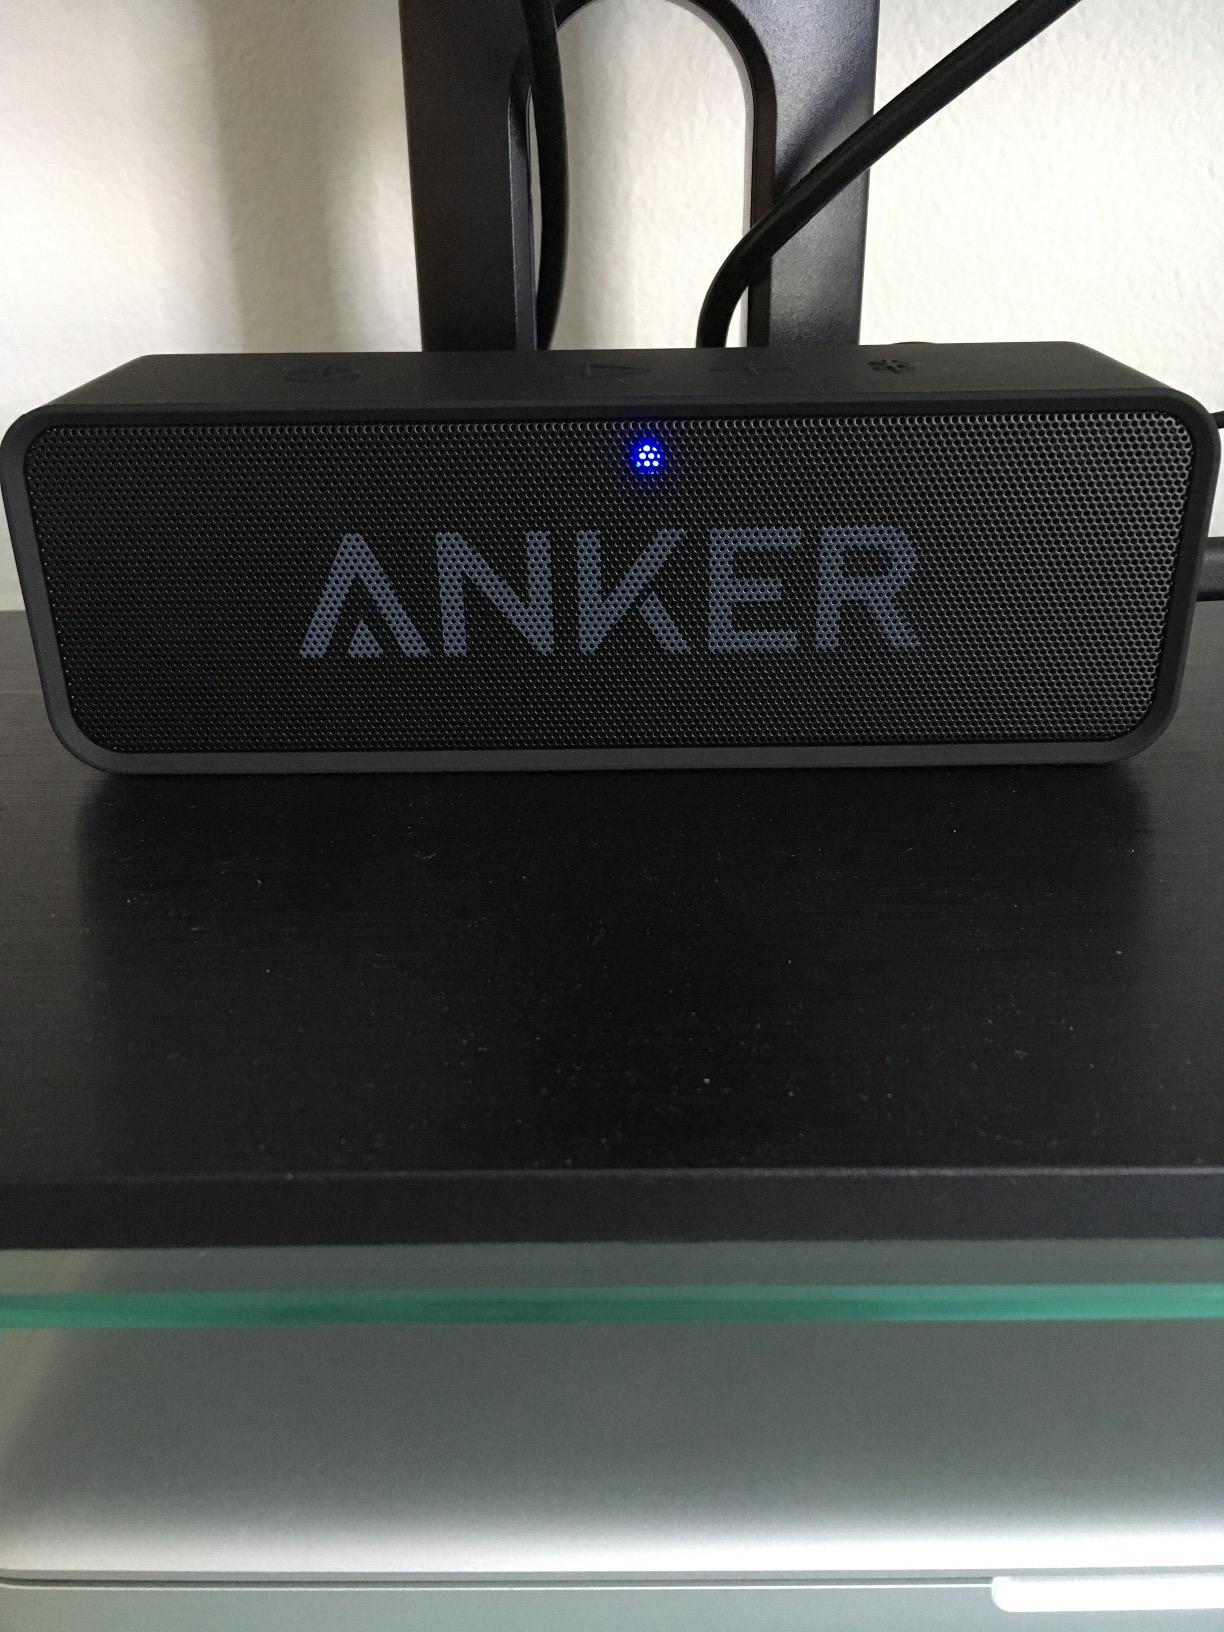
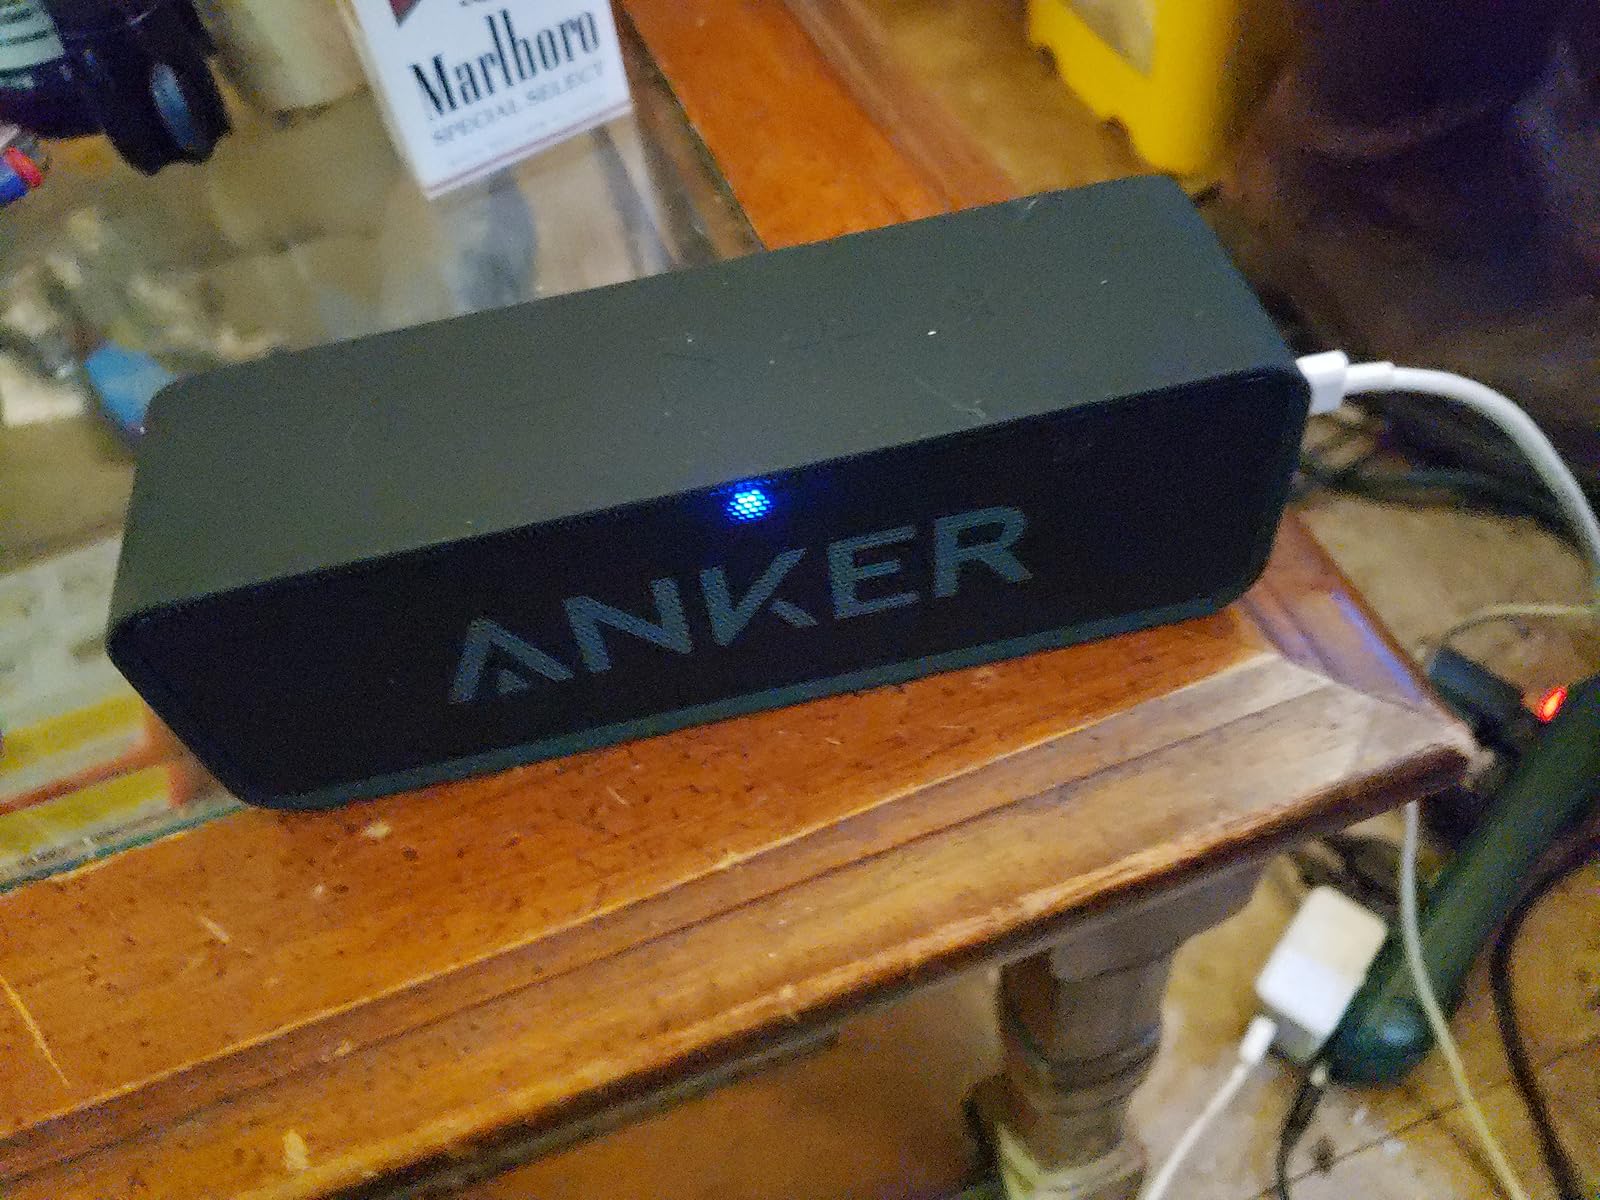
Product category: speaker
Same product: yes